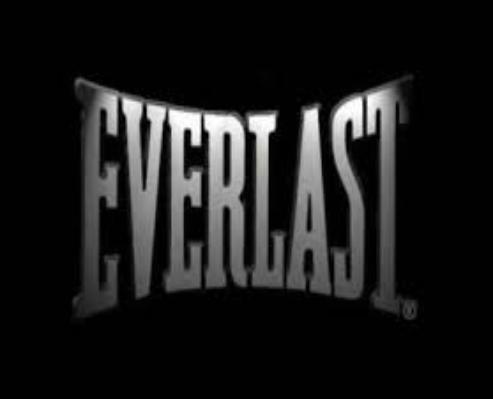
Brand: Everlast
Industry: Clothes